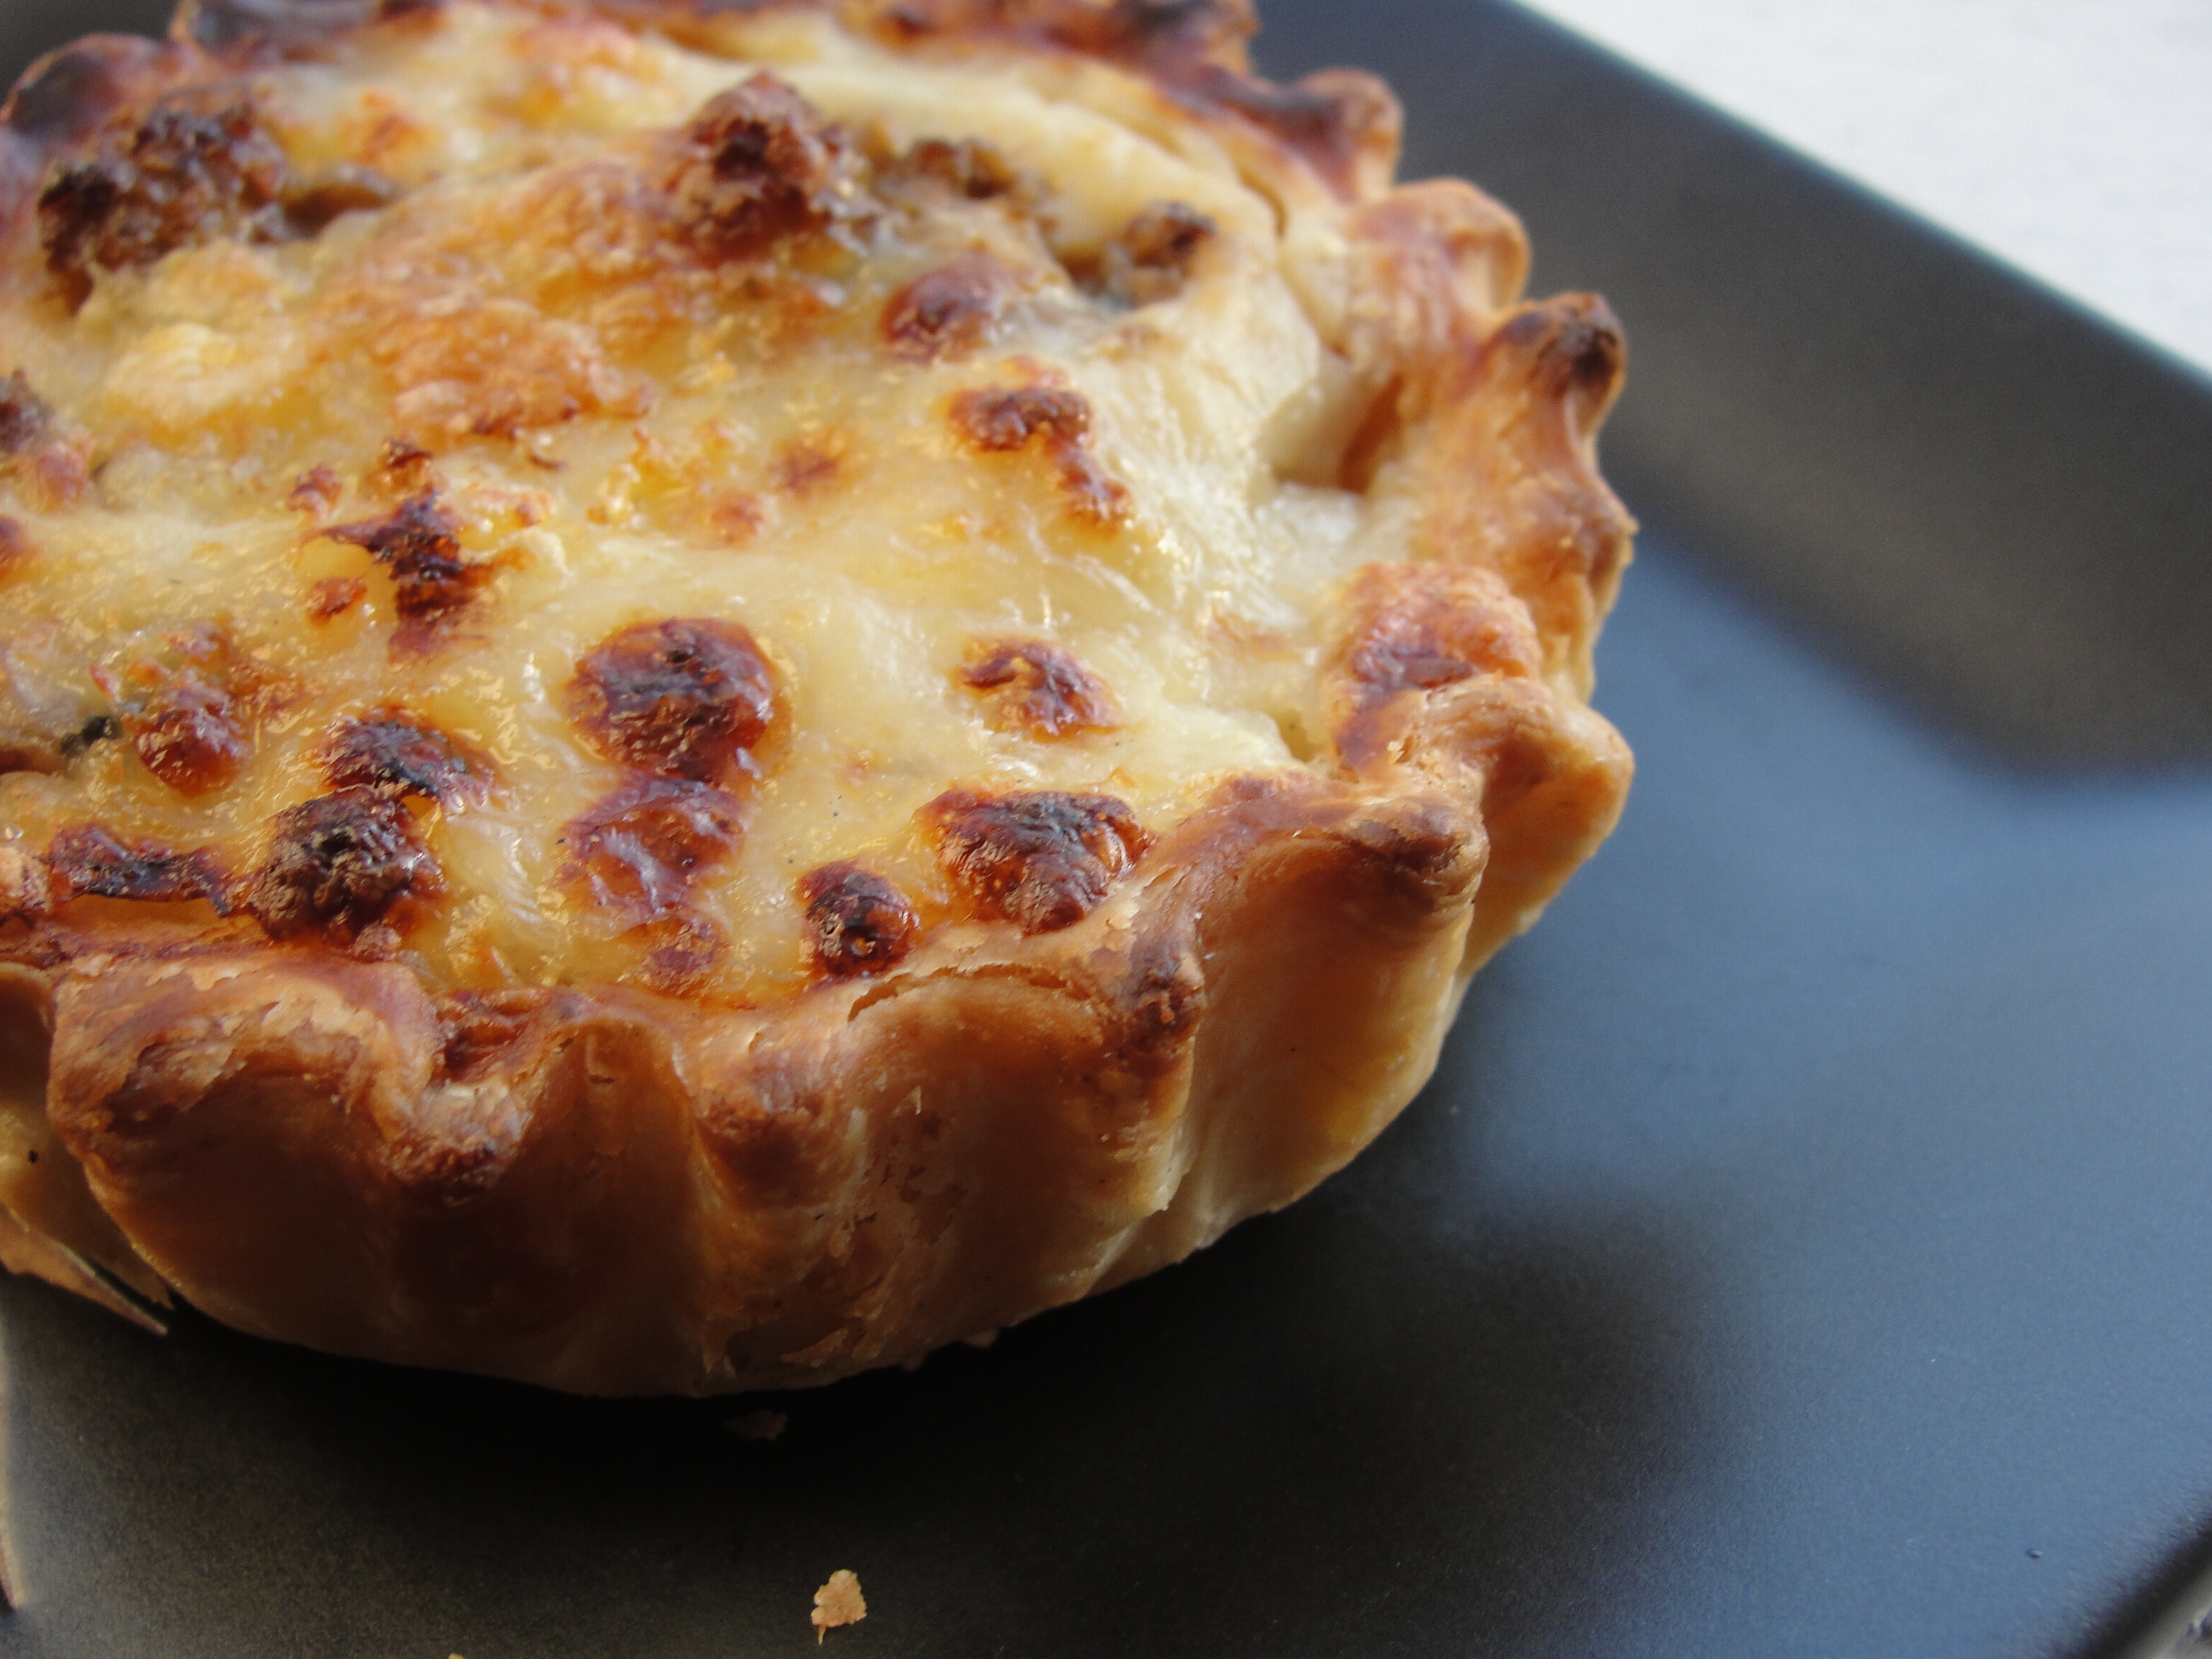
dish, food, produce, kitchen, dessert, eat, cuisine, pie, pastry, power, meals, quiche, baked goods, ready cooked meals, zwiebelkuchen